Ernie Harwell

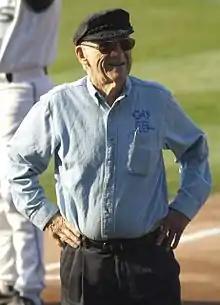
Harwell in 2006.

On December 19, 1990, the Tigers and WJR announced that the station wanted to go in a "new direction" and that the 1991 season would be Harwell's last, as his contract was "non-renewed". Carey then announced that he had already planned to retire after the 1991 season and that the decision was unrelated to Harwell's contract situation. Fans across Michigan and throughout the baseball world were outraged, but the ballclub and the radio station (who eventually wound up blaming each other for the decision) stood firm: "[Harwell's situation is] not going to change no matter how much clamor is made over it," said team president Bo Schembechler. The situation caused outrage so much that some made threats of violence against Schembechler. Some, such as Mitch Albom, blamed the situation for causing as much negative feeling as it did on WJR executive Jim Long who was the one who pushed the quick, no severance pay removal of Harwell. The movement in favor of keeping Harwell was so strong that even billboards in favor of his remaining were put up. Rick Rizzs was hired away from the Seattle Mariners to replace Harwell in 1992, teaming with Bob Rathbun.